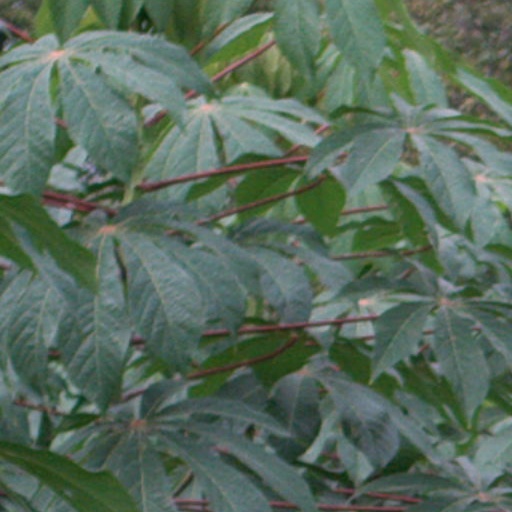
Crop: cassava